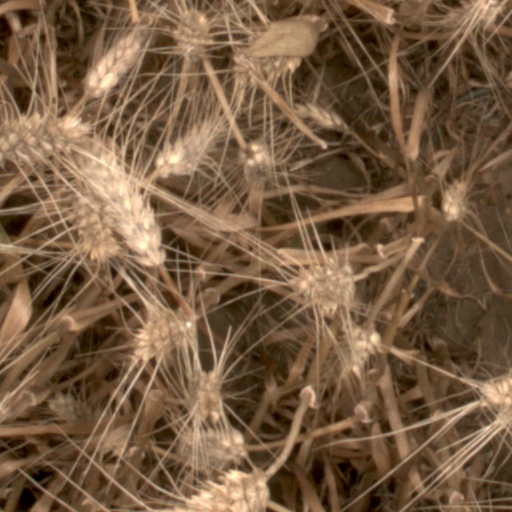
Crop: wheat